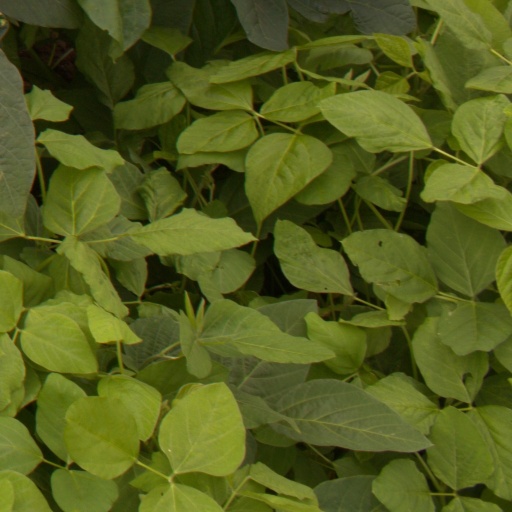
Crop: soybean